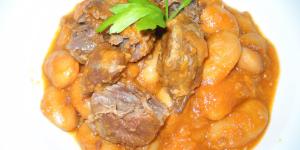
alubias estofadas al vino tinto